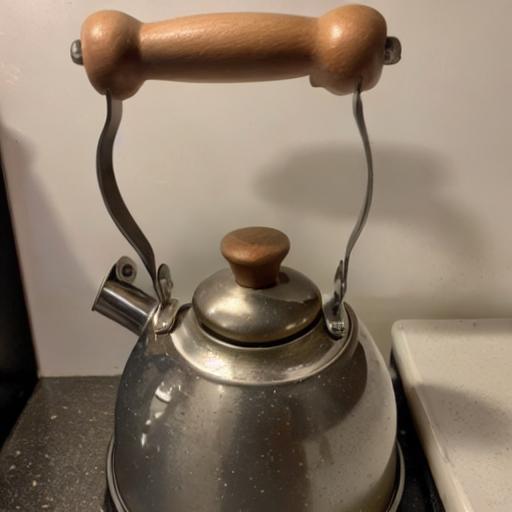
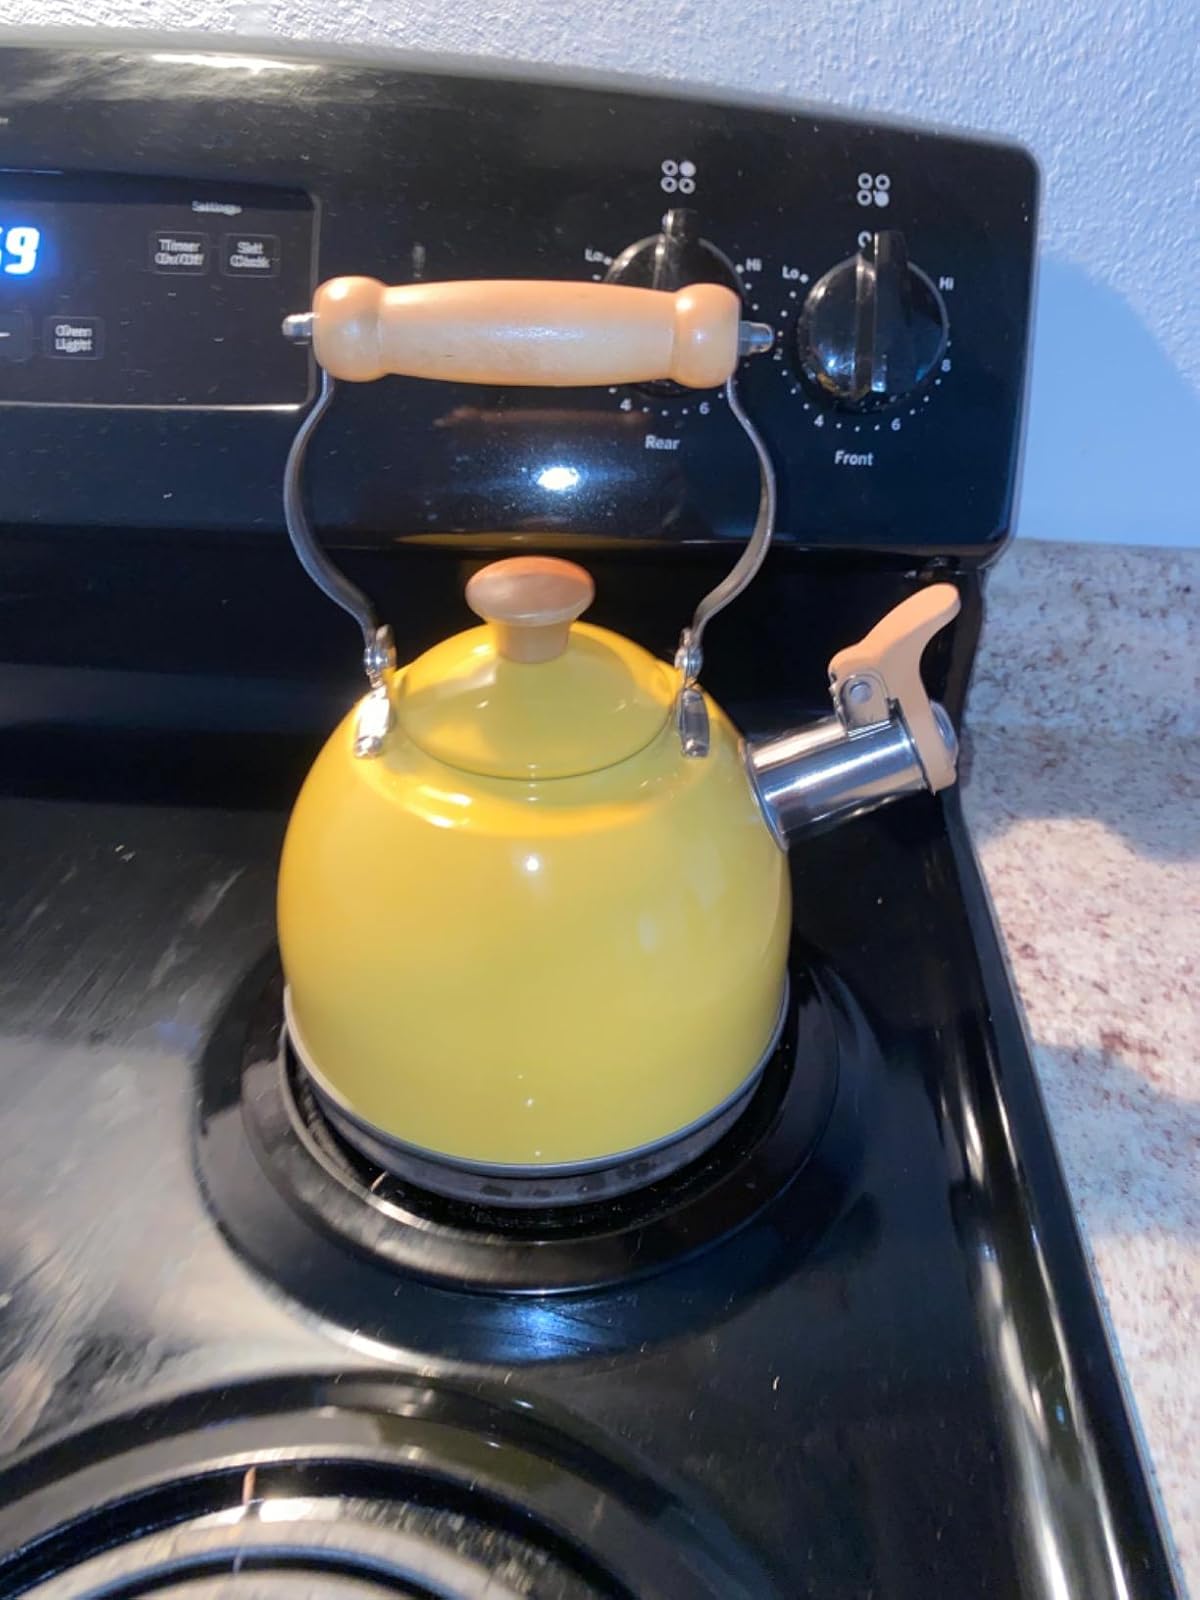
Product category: items_kettle
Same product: no